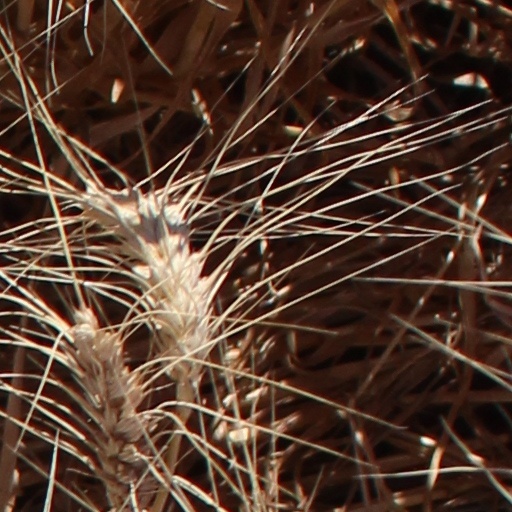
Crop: wheat